Corey Jackson

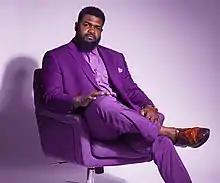
Corey Jackson

Andrick Cora Jackson (born November 6, 1978) is an American former multi-sport athlete. He played college basketball for Ranger College before transferring to the University of Nevada where he played both basketball and American football. He later played football professionally, including for the Cleveland Browns of the National Football League (NFL). In 2004, he was named the NFL Europe Defensive Player of the Year.